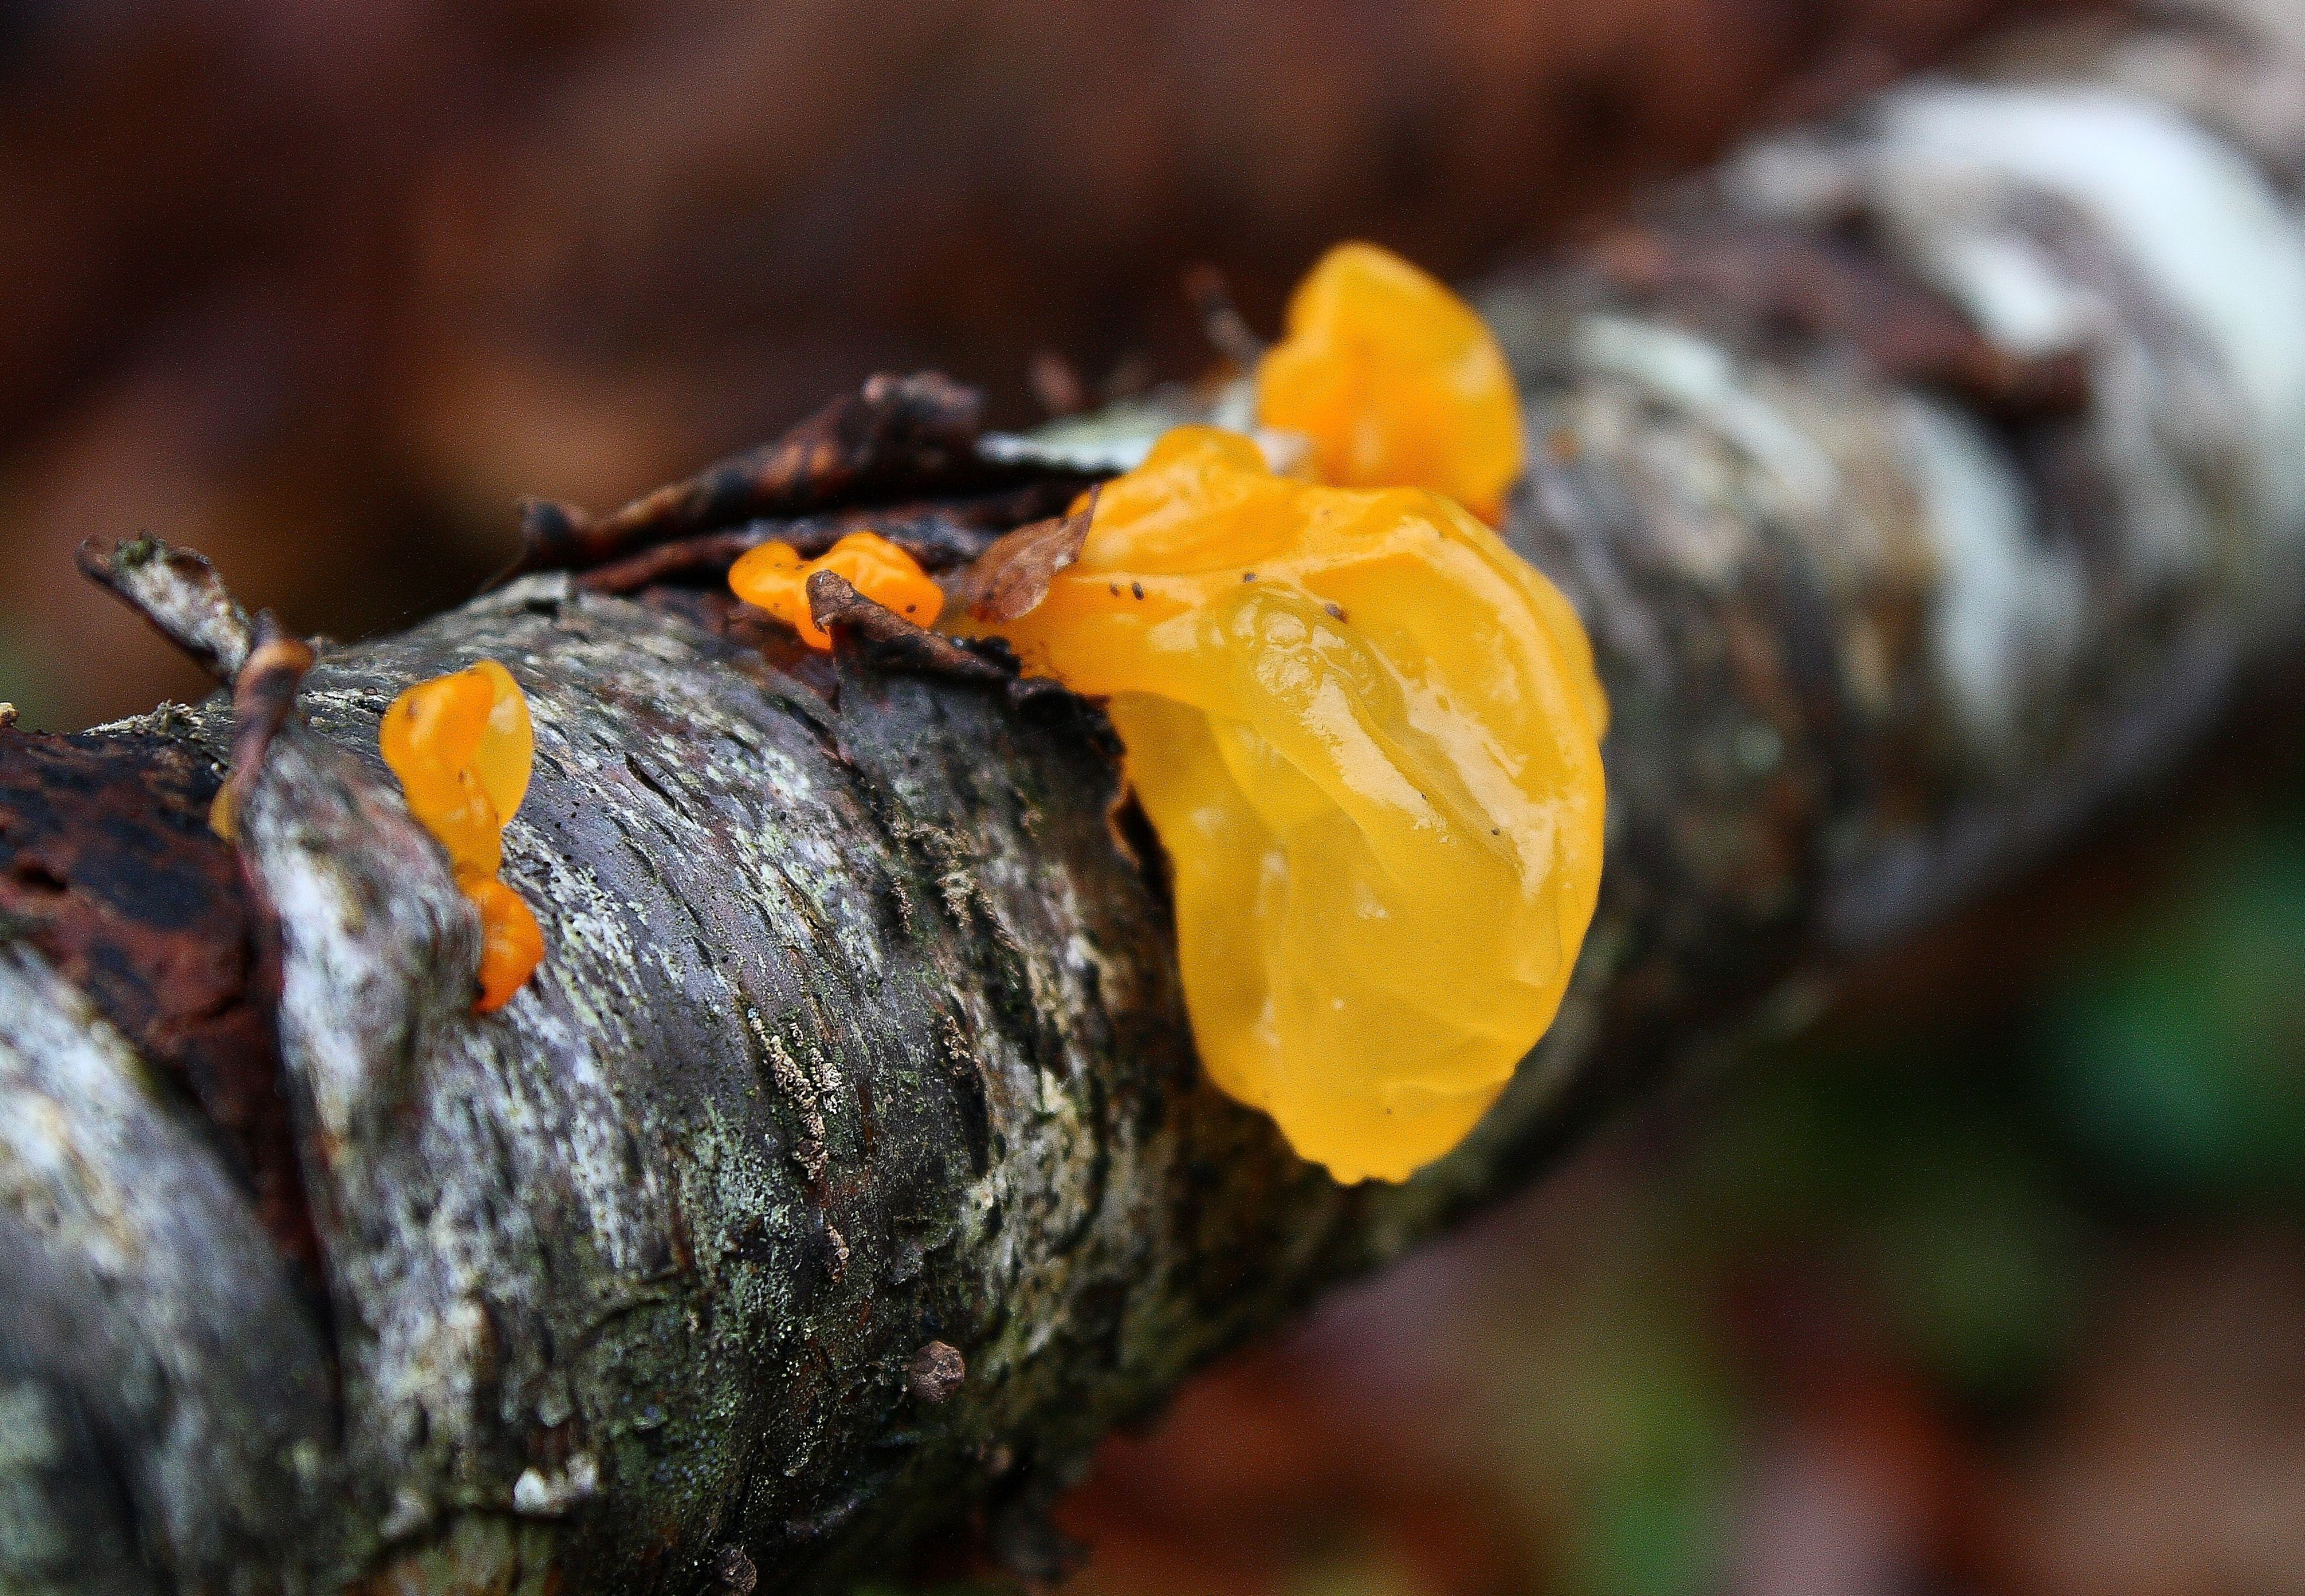
nature, leaf, flower, food, produce, autumn, soil, mushroom, flora, close up, auriculariales, ggl1, xovesphoto, gphoto, macro photography, medicinal mushroom, agaricomycetes